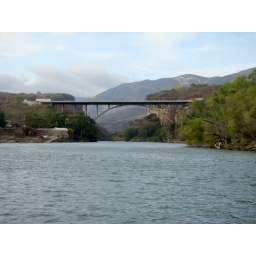
The Pan American Highway runs over this bridge over the canyon river.